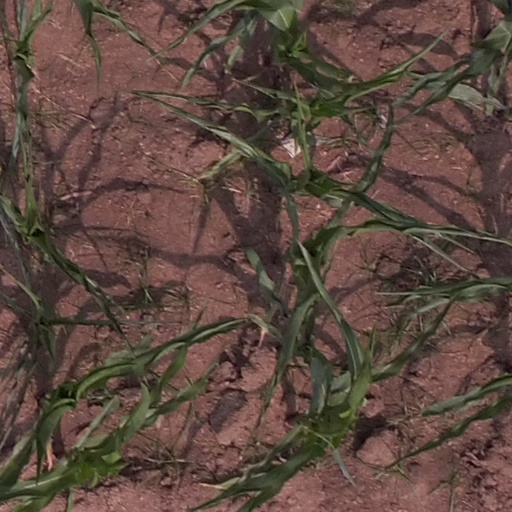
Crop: maize; corn